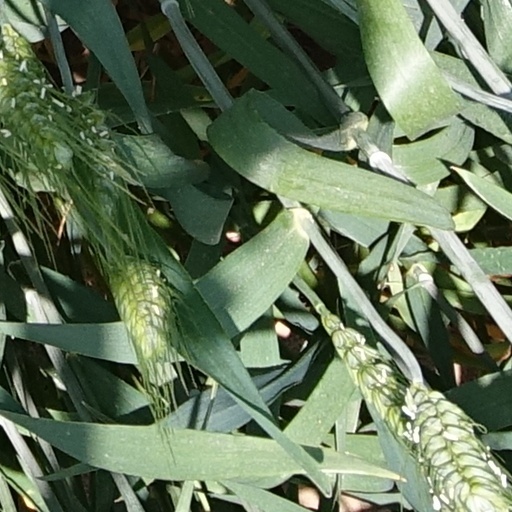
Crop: wheat